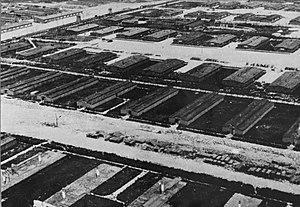
Majdanek ou Maïdanek, officiellement le KL Lublin pendant la Seconde Guerre mondiale, est à la fois un camp d'extermination, un camp de prisonniers de guerre et un camp de concentration nazi se trouvant à 2 km au sud du centre de la ville polonaise de Lublin. C'est le siège du quartier général de l’Aktion Reinhard sous la direction d'Odilo Globocnik. Il fonctionna de 1941 à 1944 lors de la Shoah en Pologne.
La Deutsche Ausrüstungswerke est une entreprise sous-traitante allemande ayant son siège à Berlin pendant la Seconde Guerre mondiale.
Les procès de Majdanek fut constitué d'une série de jugements rendus par la justice polonaise et allemande après la Seconde Guerre mondiale. Cette série de procès s'étale sur 30 ans, ce qui constitue le procès des crimes de guerre nazis le plus long de l'histoire. Le premier procès judiciaire des fonctionnaires du camp d'extermination de Majdanek a lieu du 27 novembre 1944 au 2 décembre 1944 à Lublin, en Pologne. Le dernier débute dans le district de Düsseldorf le 26 novembre 1975 et se termine le 30 juin 1981. Ce fut le procès le plus long et le plus cher d'Allemagne, d'une durée de 474 séances.